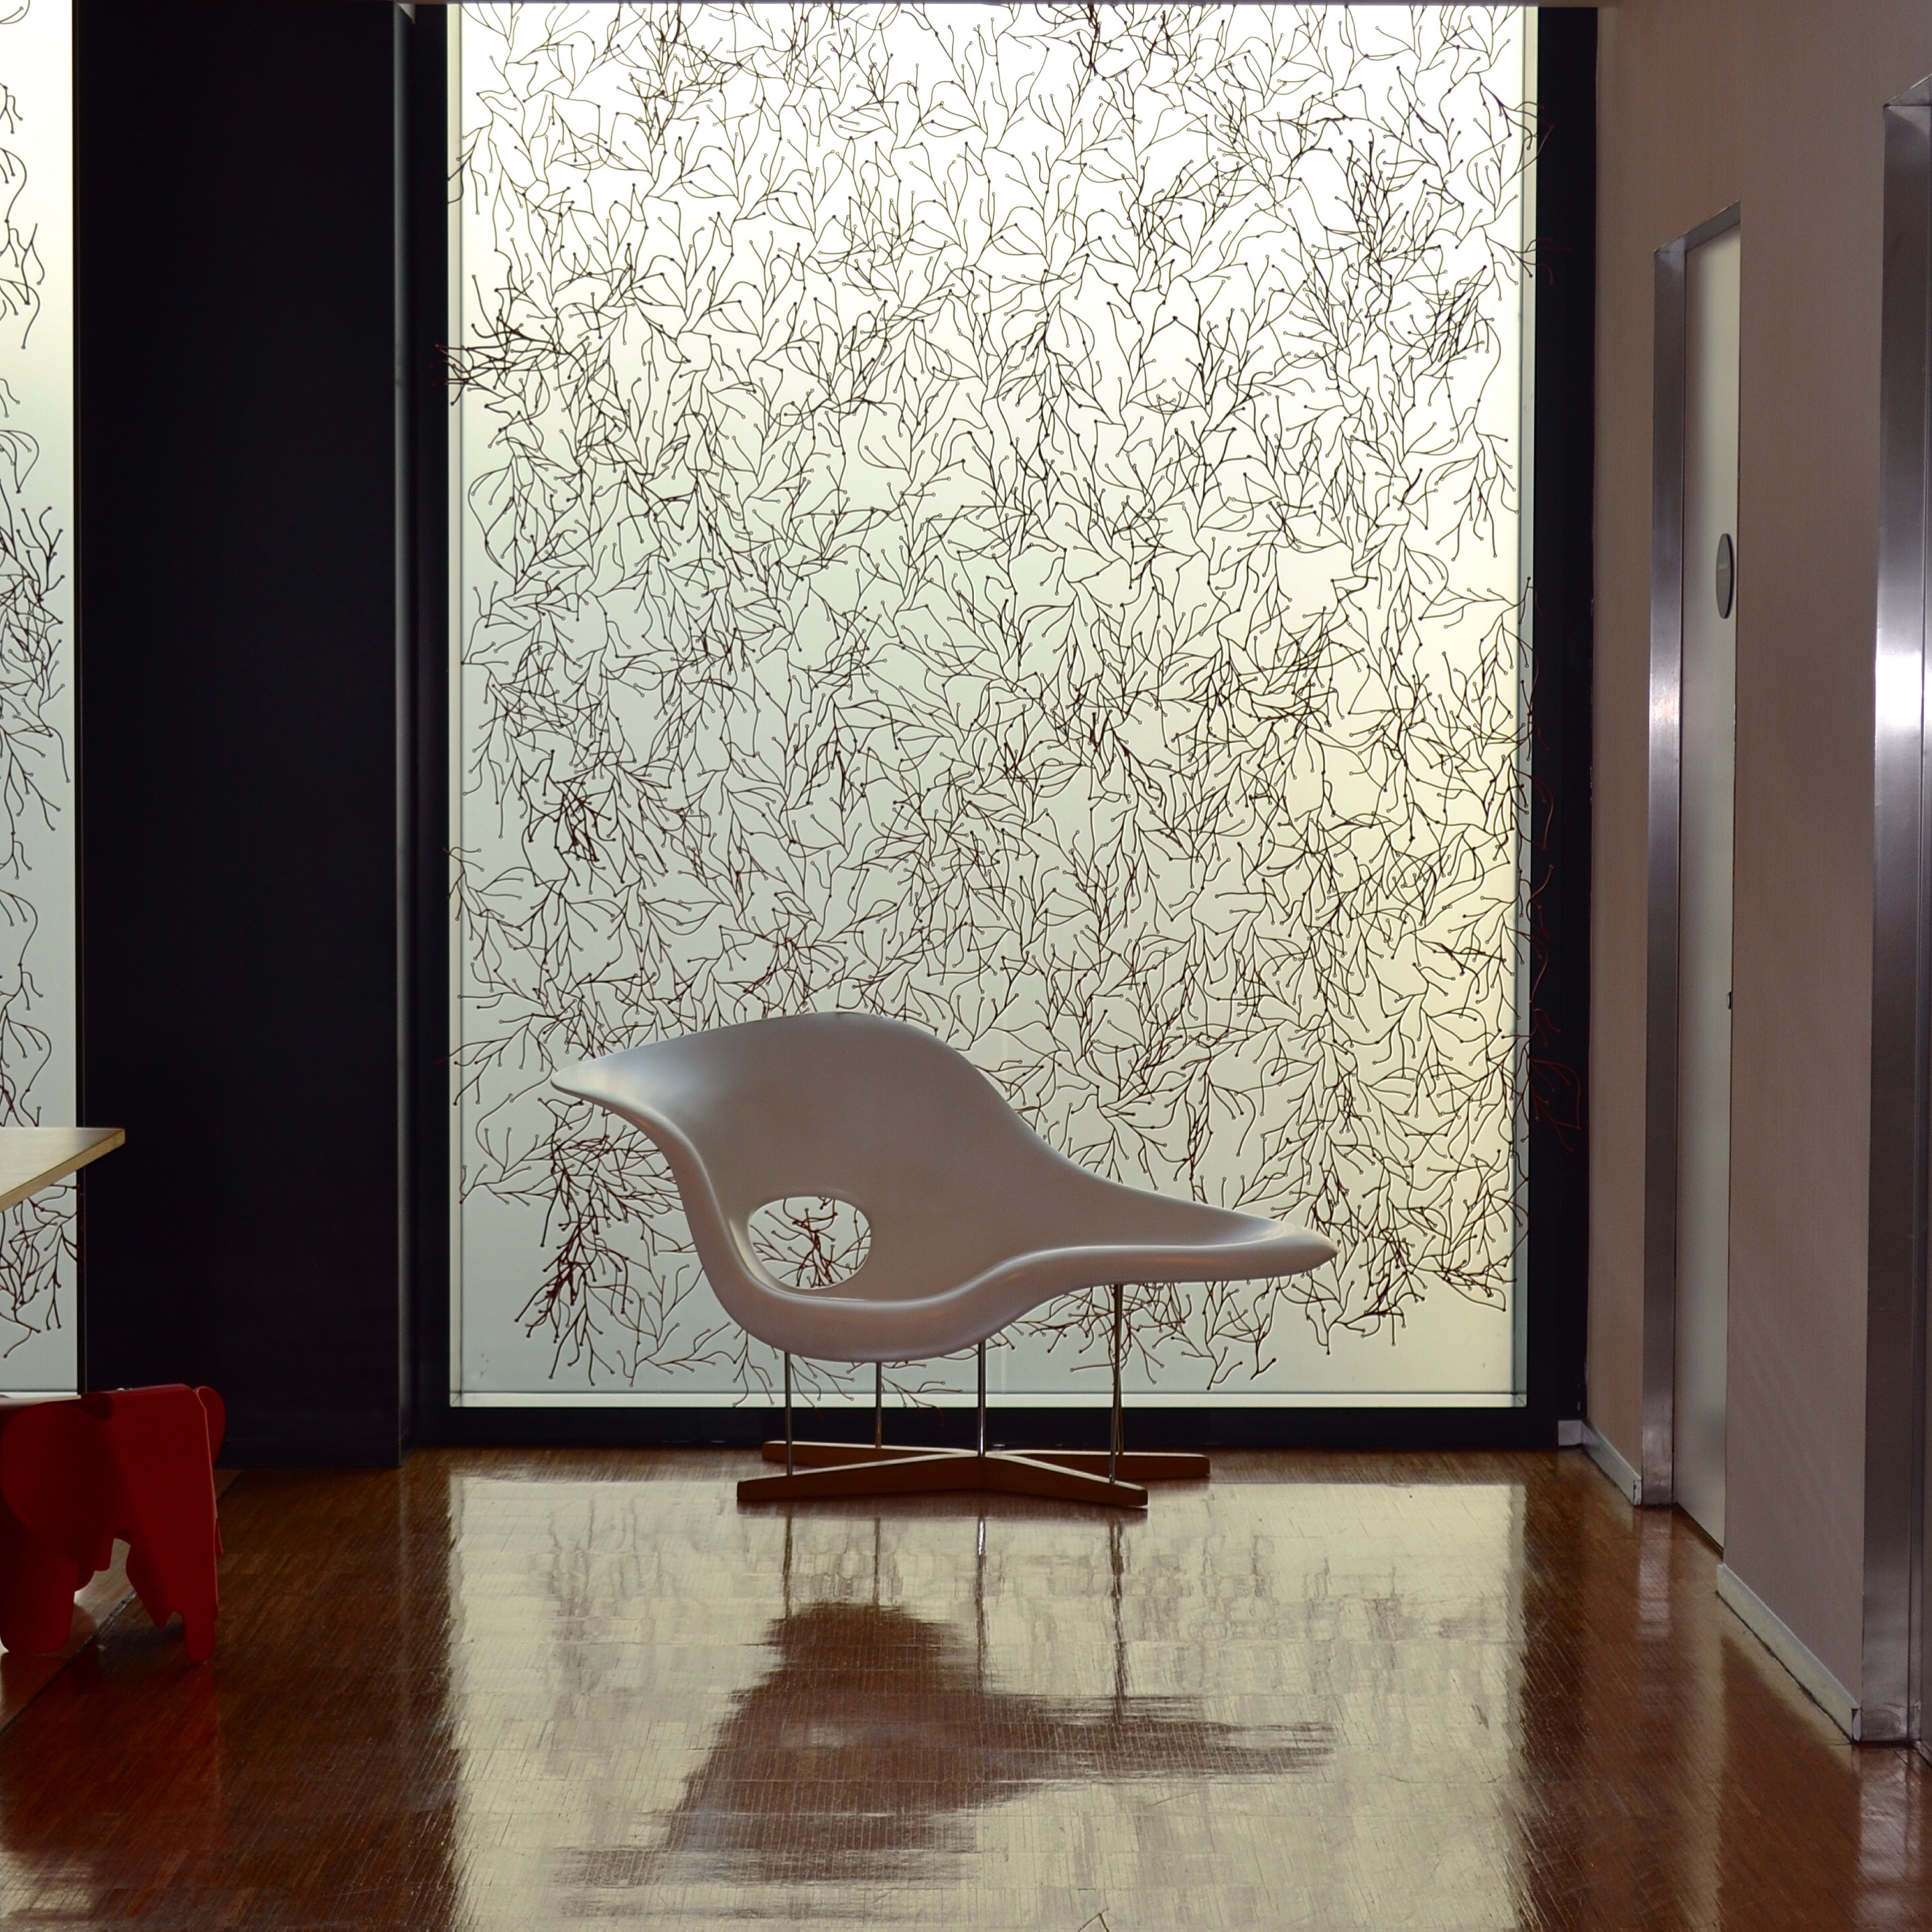
wood, floor, window, glass, wall, ceiling, furniture, interior design, design, wallpaper, modern art, flooring, window covering